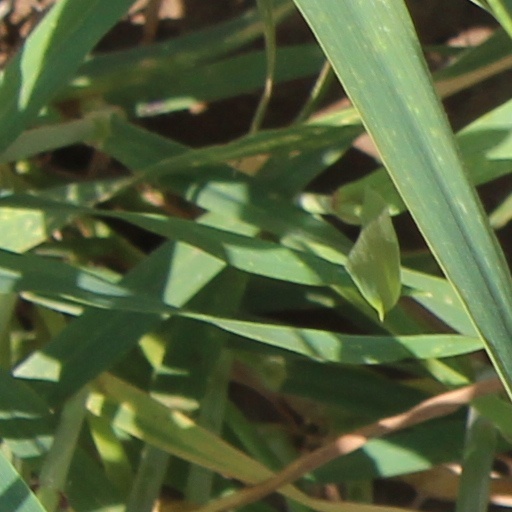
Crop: wheat